Human presence in space

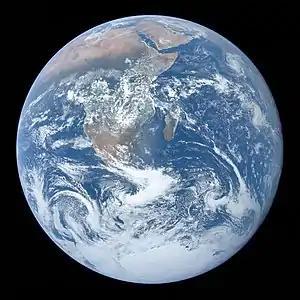
Earth observation, like with this famous image of Earth called Blue Marble, has been one of the most basic uses of outer space, having enabled a critical awareness of the global dimension of humanity's impact on Earth.

Human space activity, and its subsequent presence, can and has been having an impact on space as well as on the capacity to access it. This impact of human space activity and presence, or its potential, has created the need to address its issues regarding planetary protection, space debris, nuclear hazards, radio pollution and light pollution, to the reusability of launch systems, for space not to become a sacrifice zone.